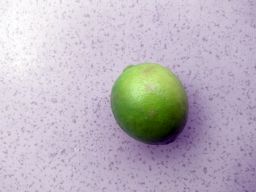
Fruit: Lime
Quality: Good